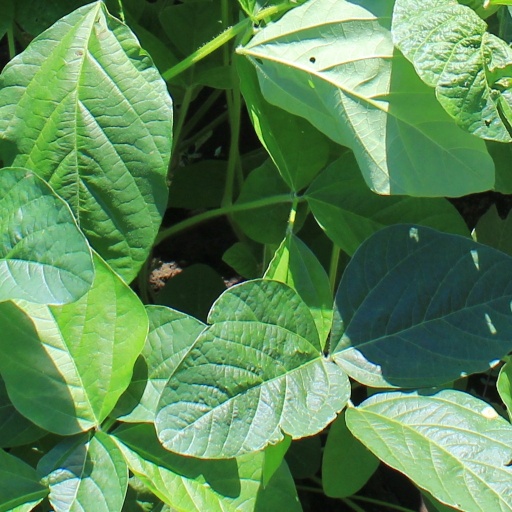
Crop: soybean